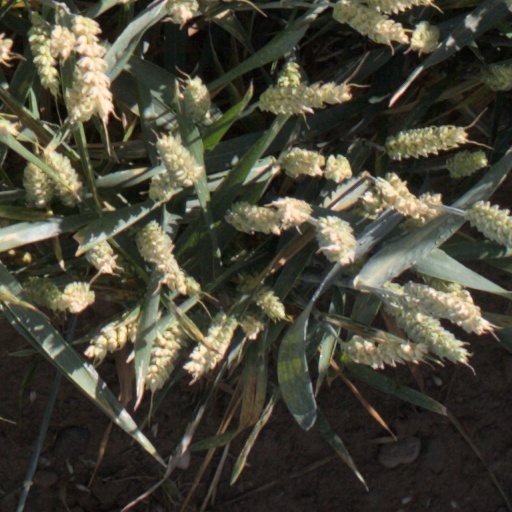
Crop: wheat